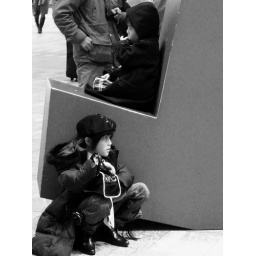
Cute kids in a train station in Sapporo. The kid in the foreground is mesmerized by a christmas tree display.